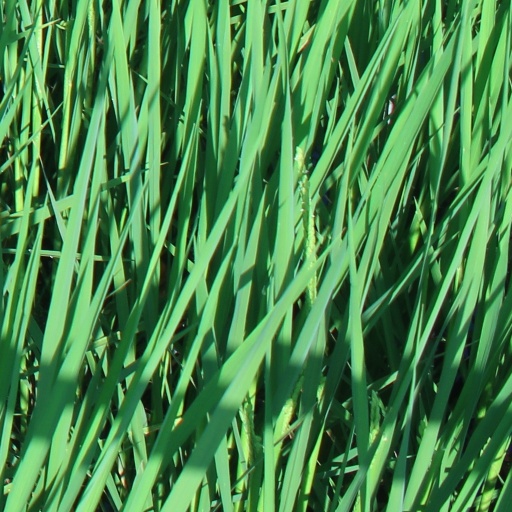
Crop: rice